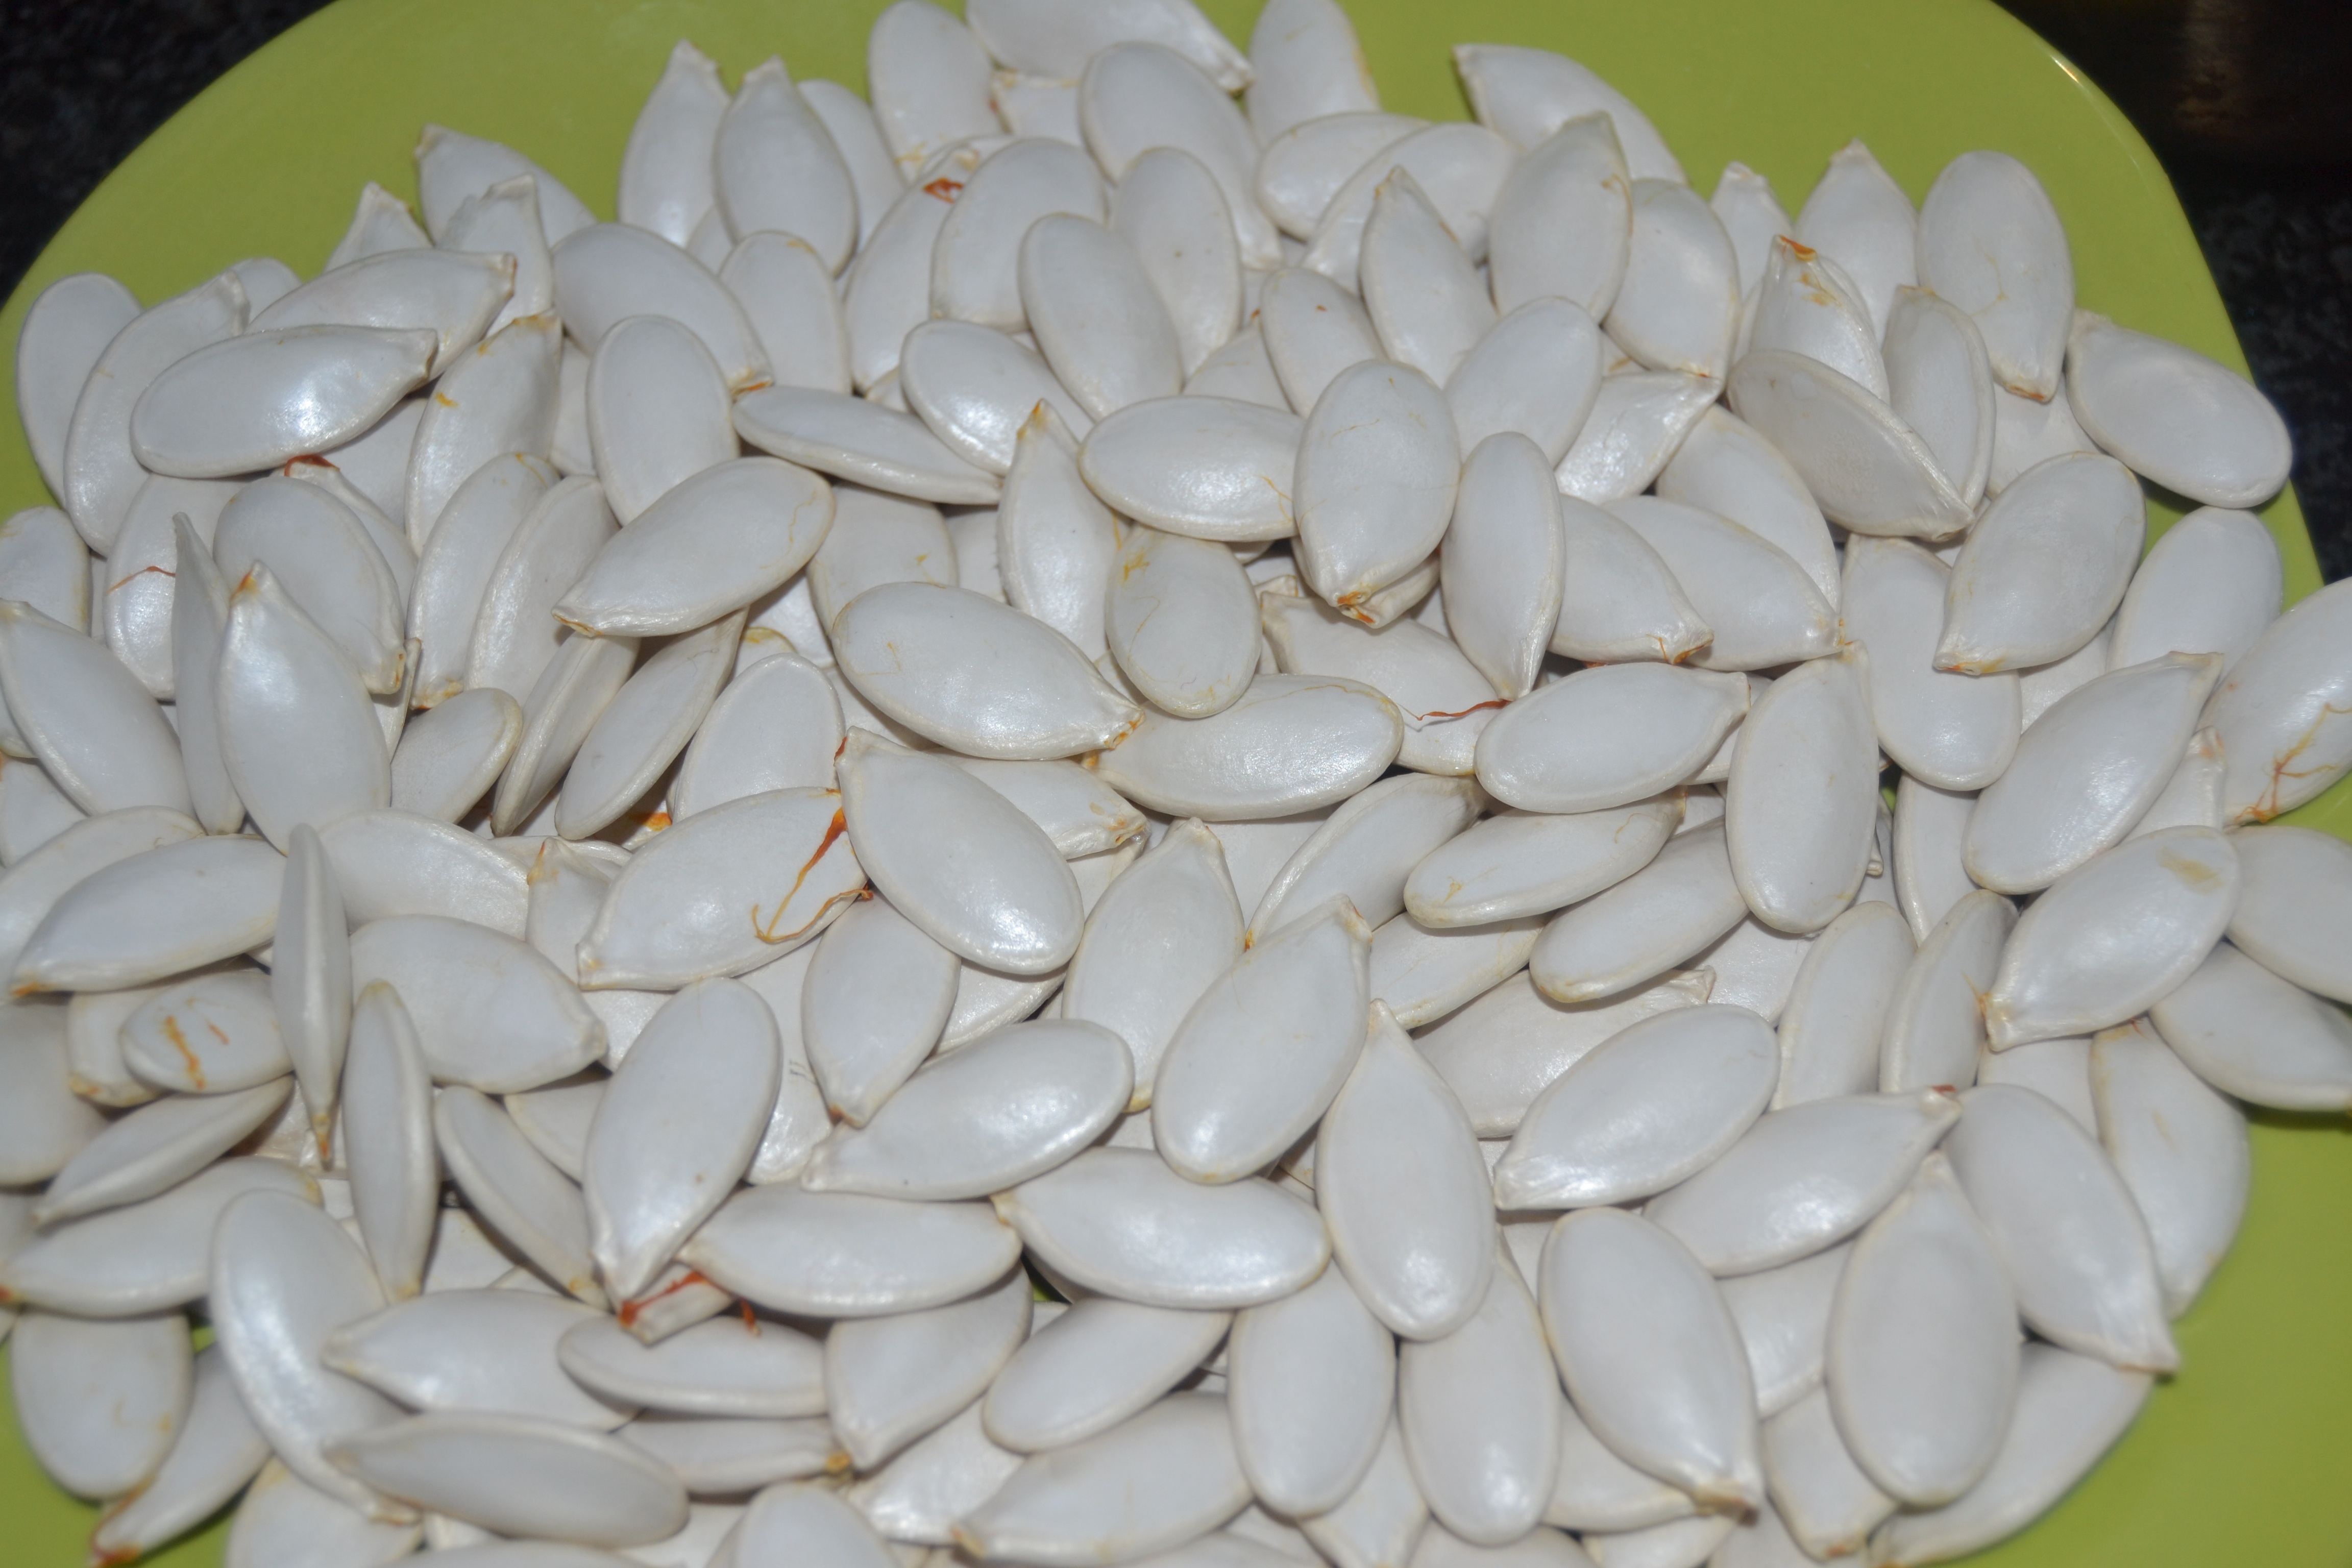
plant, flower, petal, dish, food, produce, vegetable, crop, pumpkin, cuisine, seeds, medicinal, flowering plant, oyster mushroom, sunflower seed, grass family, land plant, common bean